Robert Foulis (printer)

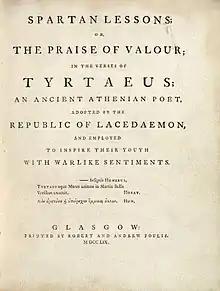
"Spartan Lessons"; Glasgow: Robert and Andrew Foulis, 1759 (title-page)

Robert Foulis was born the son of a maltman. He was apprenticed to a barber, but was encouraged to become a publisher by Francis Hutcheson who was impressed by his ability. After spending 1738 and 1739 in England and France in company with his brother Andrew, who had been intended for the church and had received a better education, Robert set up a publishing business in 1741 in Glasgow, and in 1742 acquired his own press. He bought type from the renowned type-maker and punch-cutter Alexander Wilson. In 1743, he was appointed printer to the Glasgow University. In the same year he produced the first Greek book published in Glasgow, namely the "De Elocutione" by Demetrius Phalereus. It was also offered in Latin.